Bergen auf Rügen

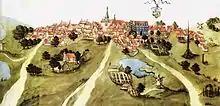
Bergen in 1615

In 1534, after a decree by the Pomeranian "Landtag" in Treptow an der Rega (today Trzebiatów), the Reformation was introduced to Pomerania. Ownership of the monastery was transferred to the Pomeranian dukes.